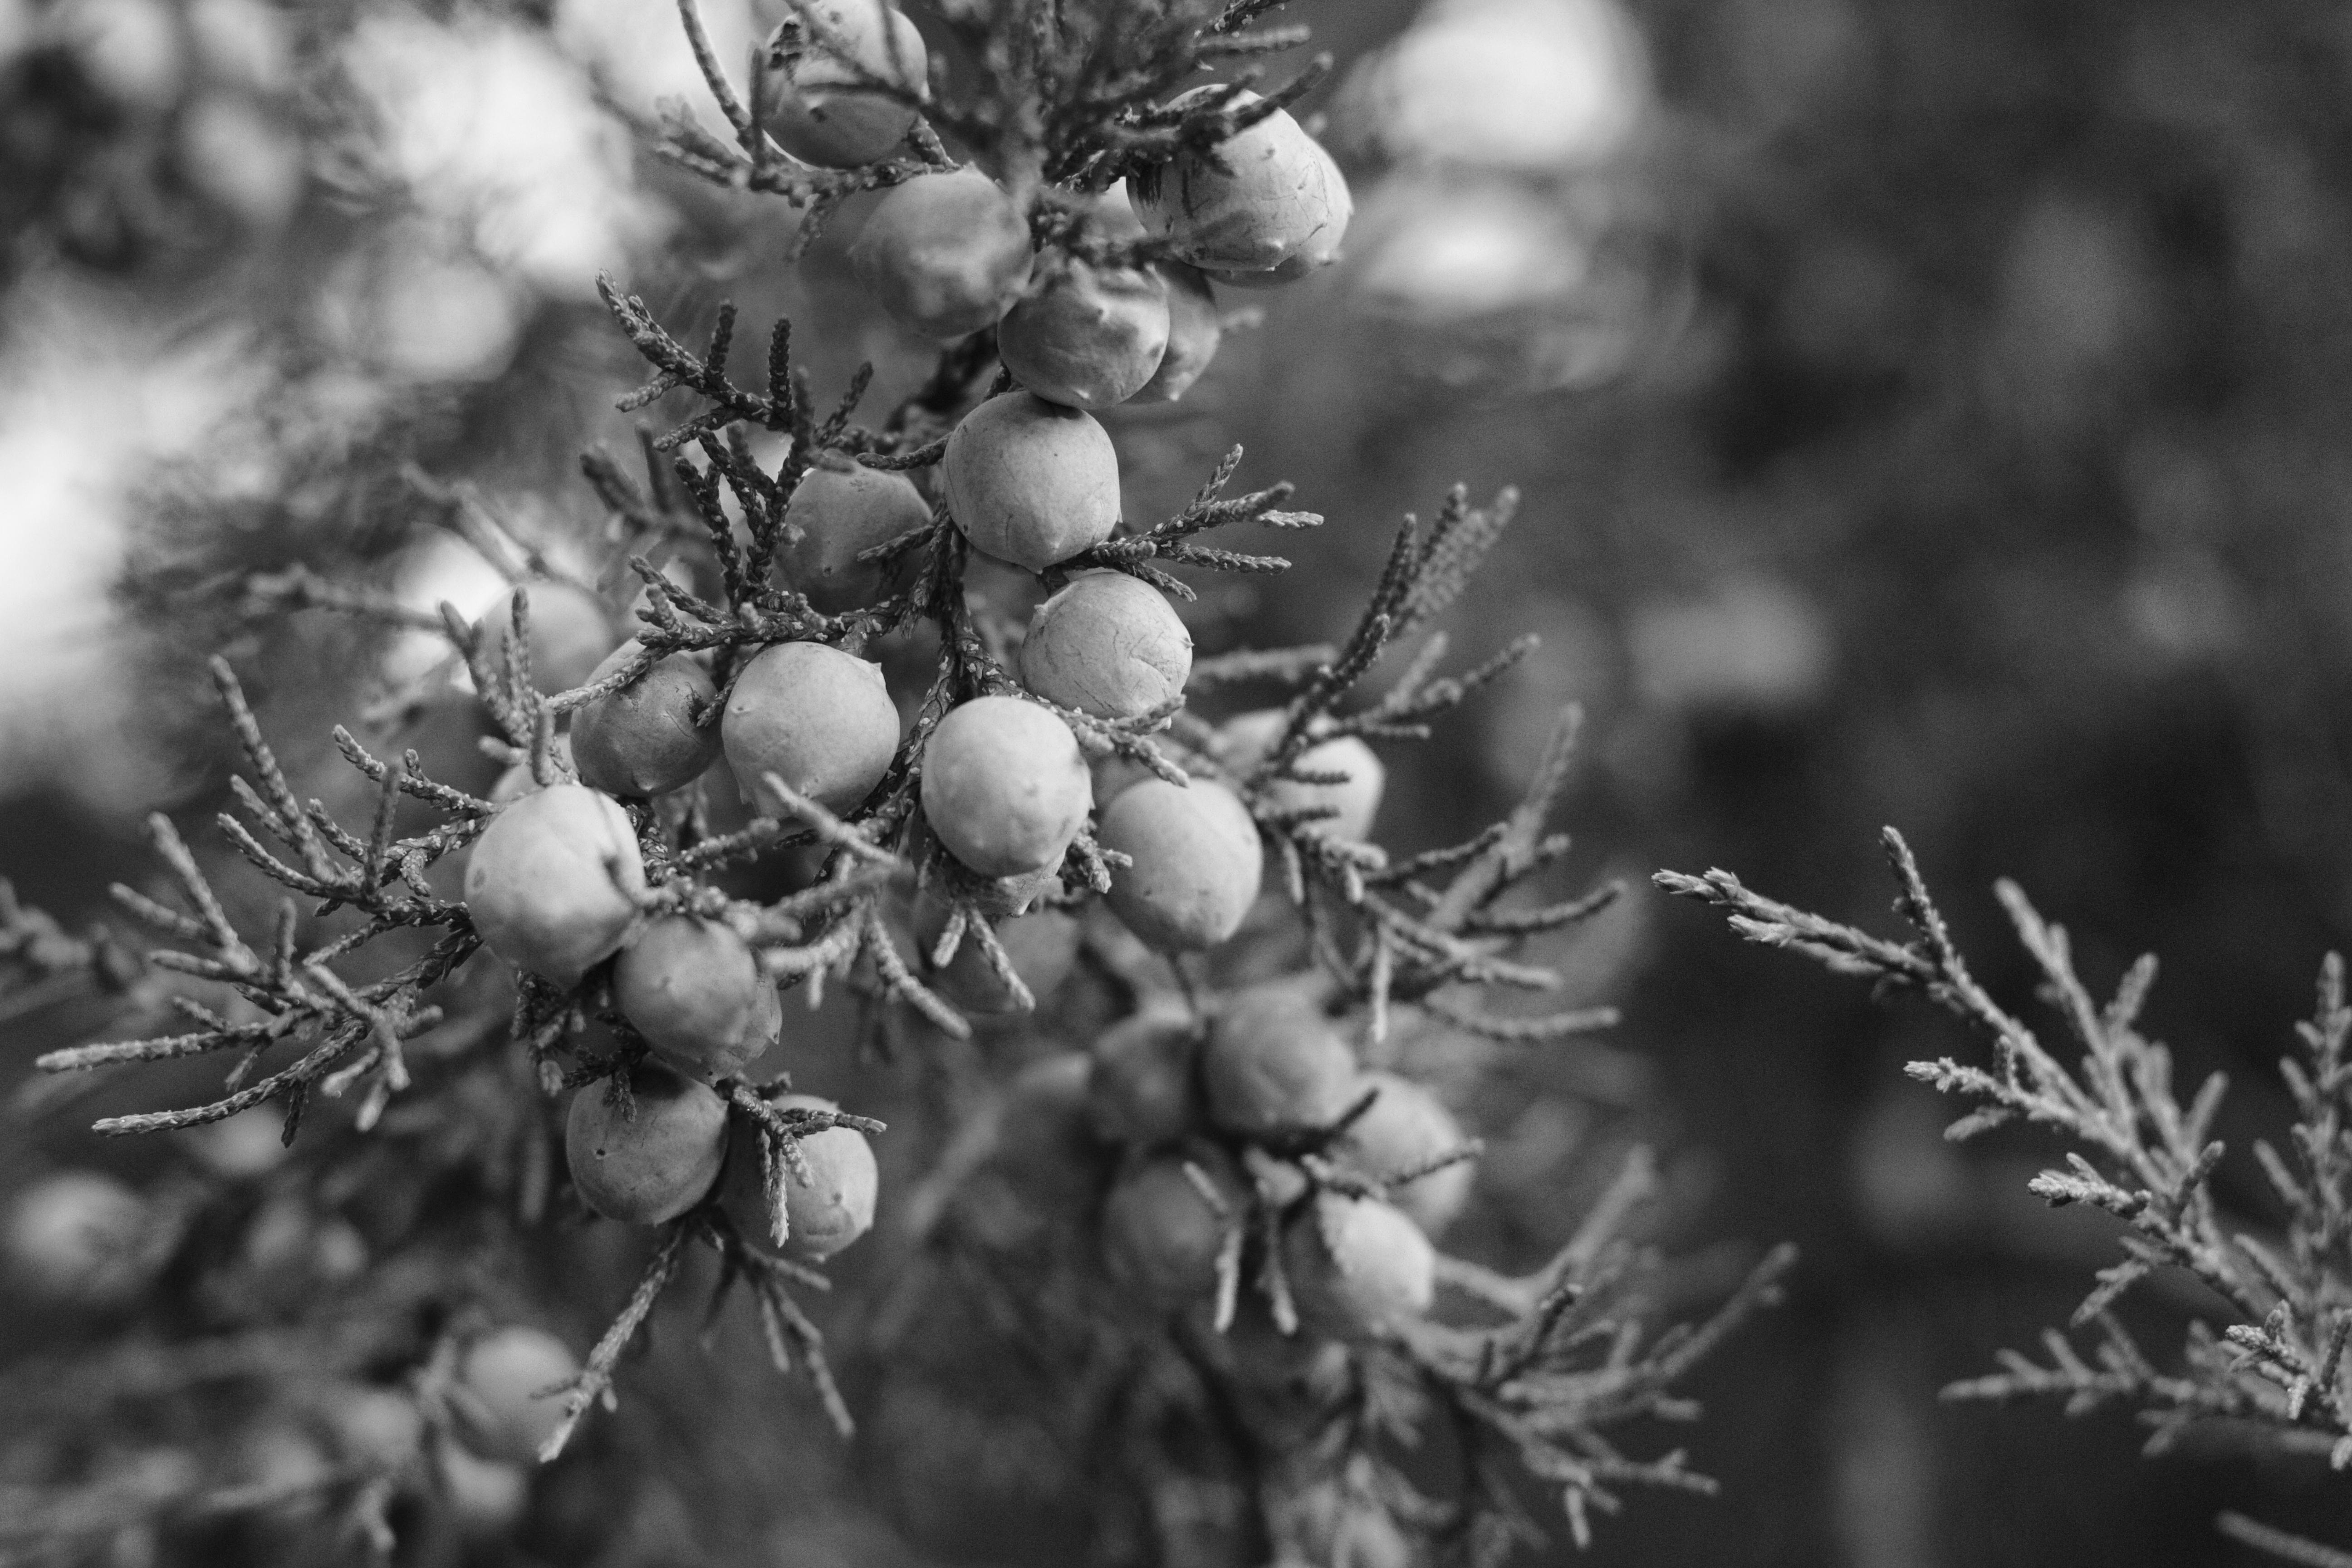
tree, nature, branch, winter, black and white, plant, photography, leaf, flower, frost, autumn, botany, monochrome, flora, season, twig, close up, bw, macro photography, monochrome photography, woody plant